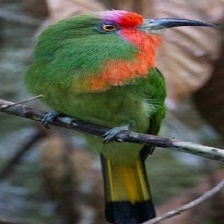
Species: RED BEARDED BEE EATER
Scientific name: NYCTYORNIS AMICTUS
ImageNet parent category: bee_eater